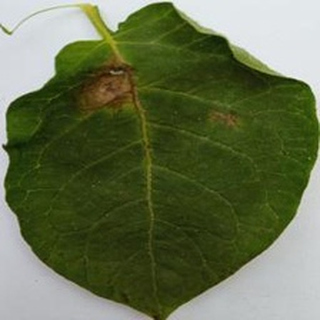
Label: potato_late_blight